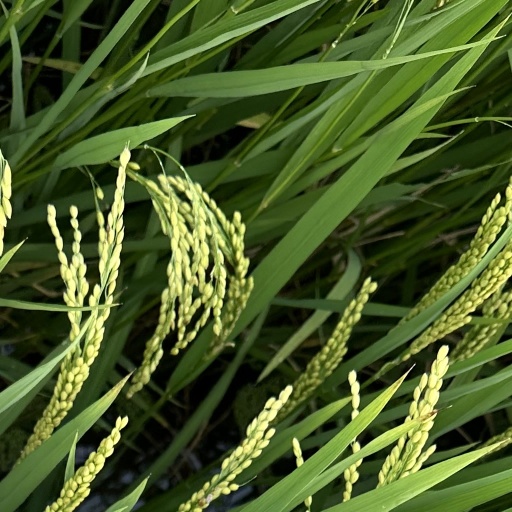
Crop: rice